Sängerkrieg

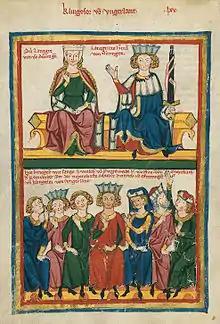
A depiction of the Sängerkrieg from the Codex Manesse

The Sängerkrieg (minstrel contest), also known as the Wartburgkrieg (Wartburg contest), was a contest among minstrels ("Minnesänger") at the Wartburg, a castle in Thuringia, Germany, in 1207.